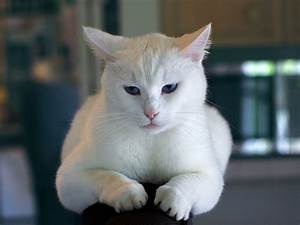
Label: gatto